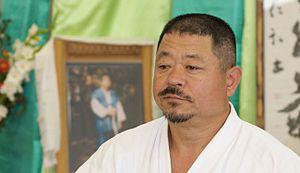
Hitohiro Saitō est un maître d'aïkido. Il est le fils et le successeur de Morihiro Saitō. Il est le fondateur de l'Iwama Shin Shin Aikishuren Kai. Hitohiro Sensei a commencé l'apprentissage de l'aikido à l'âge de 7 ans dans le dojo de Morihei Ueshiba, le fondateur de l'aïkido, qui s'en est occupé comme son propre petit-fils. Après qu'Ueshiba soit mort en 1969, il a continué la pratique avec son père. Le jeune Saitō est devenu instructeur officiel au dojo d'Iwama en 1986 et l'est resté jusqu'en 2004 où il s'est séparé de l'Aikikai pour former sa propre organisation. Depuis 2009 il est aussi connu sous le nom de Hitohira Saito.